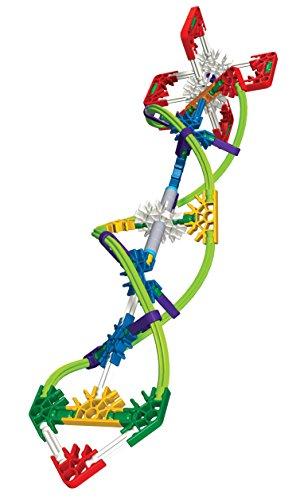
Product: K’NEX Education – Intro to Simple Machines: Wheels, Axles, & Inclined Planes Set – 221 Pieces – Ages 8+ Engineering Educational Toy
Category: Toys & Games | Building Toys
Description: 7 BUILDING IDEAS – The K’NEX Education Intro to Simple Machines: Wheels, Axles, and Inclined Planes Set consists of 221 colorful parts and pieces made of durable plastic.
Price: $31.71
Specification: ProductDimensions:12.5x2.2x12.2inches|ItemWeight:0.96ounces|ShippingWeight:2.15pounds(Viewshippingratesandpolicies)|DomesticShipping:ItemcanbeshippedwithinU.S.|InternationalShipping:ThisitemcanbeshippedtoselectcountriesoutsideoftheU.S.LearnMore|ASIN:B000O94QU2|Itemmodelnumber:78620|Manufacturerrecommendedage:8yearsandup